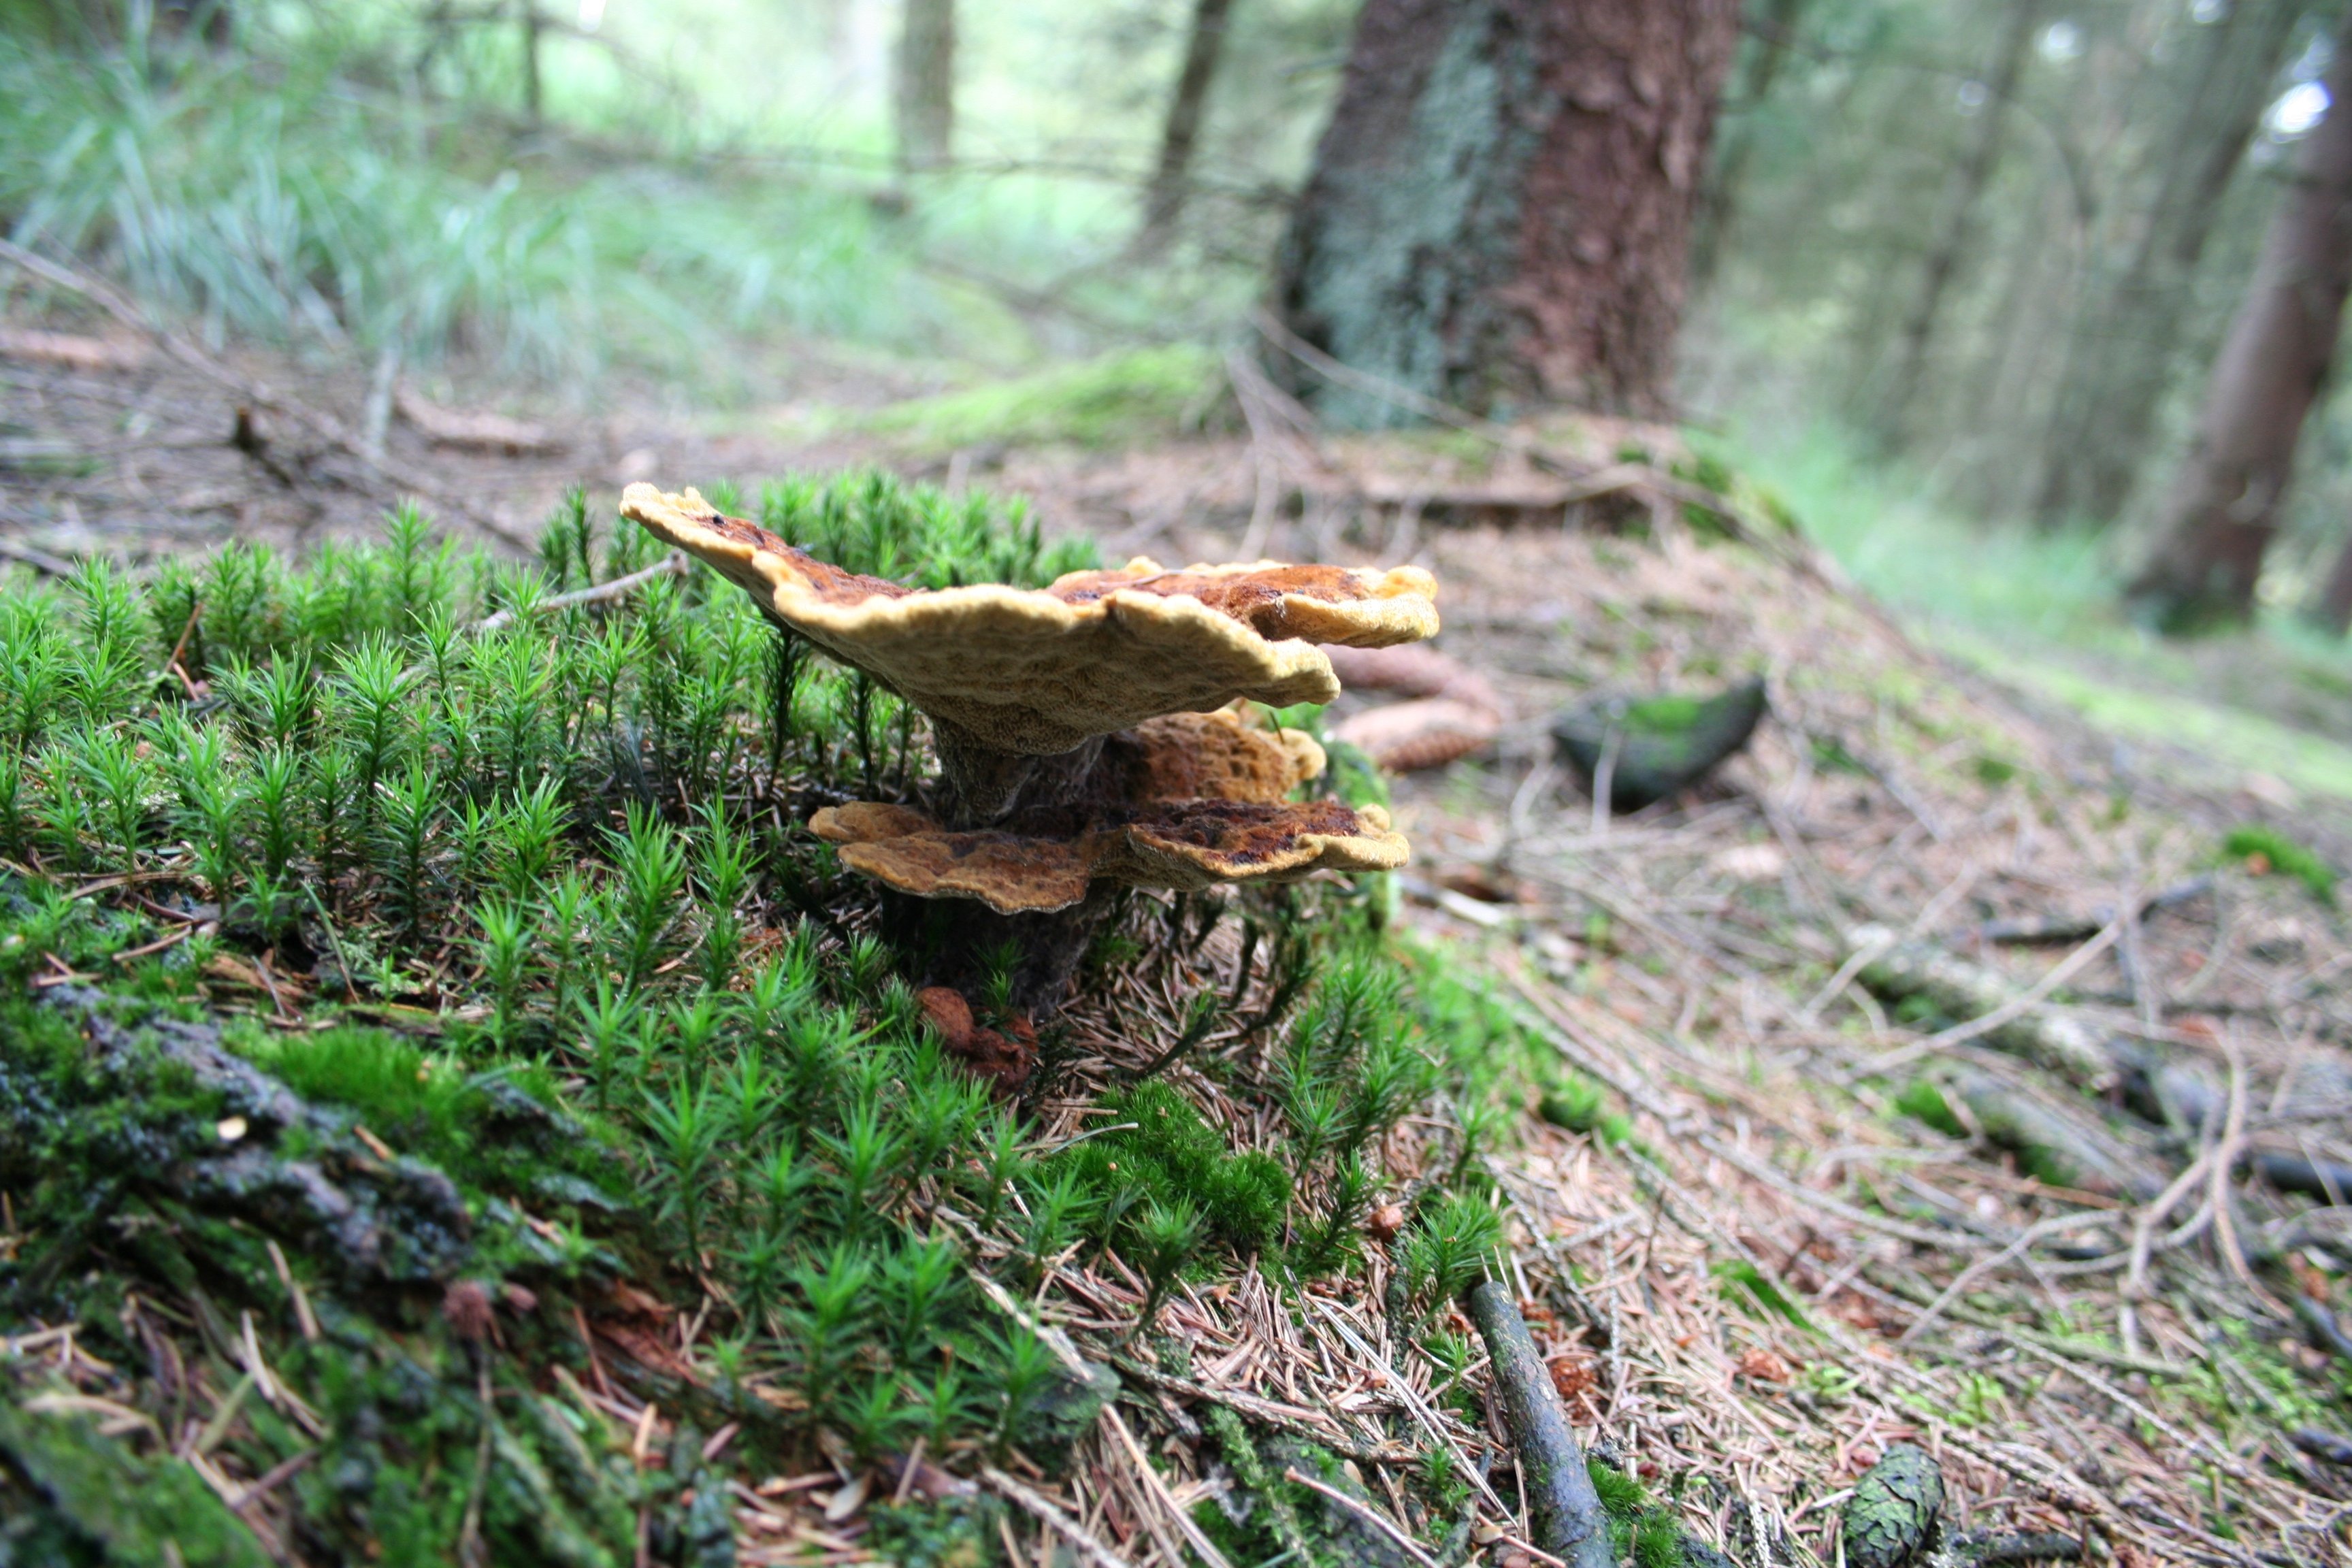
nature, forest, wildlife, jungle, autumn, mushroom, reptile, fauna, rainforest, woodland, habitat, ecosystem, natural environment